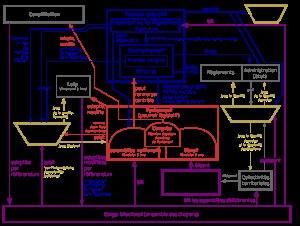
Le Sénat constitue la chambre haute du Parlement français selon le système du bicamérisme et détient le pouvoir législatif avec l'Assemblée nationale. En vertu de l'article 24 de la Constitution de la Vᵉ République, il est le représentant des collectivités territoriales. Il siège au palais du Luxembourg.
La vie politique en France se déroule sous le régime de la Cinquième République depuis l'adoption de la Constitution française du 4 octobre 1958.
La Cinquième République, ou Vᵉ République, est le régime politique républicain en vigueur en France depuis le 4 octobre 1958. Elle a succédé à la Quatrième République, qui avait été instaurée en 1946. Elle marque une rupture par rapport à la tradition parlementaire de la République française dans la volonté de renforcer le rôle du pouvoir exécutif. Elle est régie par la Constitution du 4 octobre 1958, approuvée à une très large majorité par voie référendaire le 28 septembre précédent. Elle a été mise en place par Charles de Gaulle, qui en est élu premier président.
Sous la Cinquième République, le Gouvernement de la République française constitue la seconde tête d'un pouvoir exécutif bicéphale. Organe collégial hiérarchisé, il détermine et conduit la politique de la France. Il dispose de l'administration et de la force armée.
La France, en forme longue depuis 1875 la République française, est un État souverain transcontinental dont le territoire métropolitain est situé en Europe de l'Ouest. Ce dernier a des frontières terrestres avec la Belgique, le Luxembourg, l'Allemagne, la Suisse, l'Italie, l'Espagne et les deux principautés d'Andorre et de Monaco. La France dispose aussi d'importantes façades maritimes sur l'Atlantique et la Méditerranée. Son territoire ultramarin s'étend dans les océans Indien, Atlantique et Pacifique ainsi qu'en Amérique du Sud, et a des frontières terrestres avec le Brésil, le Suriname et les Pays-Bas.
Le régime républicain en France est la forme de gouvernement en vigueur sur le territoire français pour la première fois en 1792, ensuite interrompu de 1804 à 1848, puis de 1852 à 1870 et enfin de 1940 à 1944.
Le Parlement français est la principale institution du pouvoir législatif en France. Selon la Constitution du 4 octobre 1958, elle peut en partie contrôler l’activité gouvernementale. Le Parlement est bicaméral, c'est-à-dire composé de deux chambres :
L’Assemblée nationale est l'institution française qui forme, avec le Sénat, le Parlement de la Cinquième République. Son rôle est de débattre, de proposer, d’amender et de voter les lois, et de contrôler l'action du Gouvernement. À la différence du Sénat, elle a le pouvoir de forcer la démission du gouvernement par le vote d'une motion de censure. Elle siège au palais Bourbon à Paris. Depuis 1986, l’Assemblée nationale compte 577 membres, appelés députés, élus au suffrage universel direct au scrutin uninominal majoritaire à deux tours pour une durée de cinq ans.